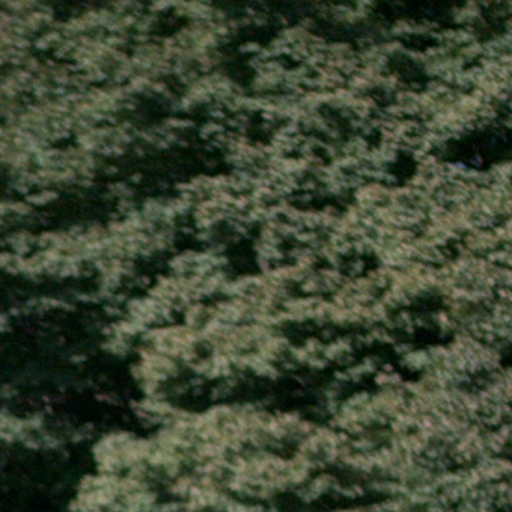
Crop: cassava